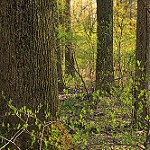
Scene: Outdoor